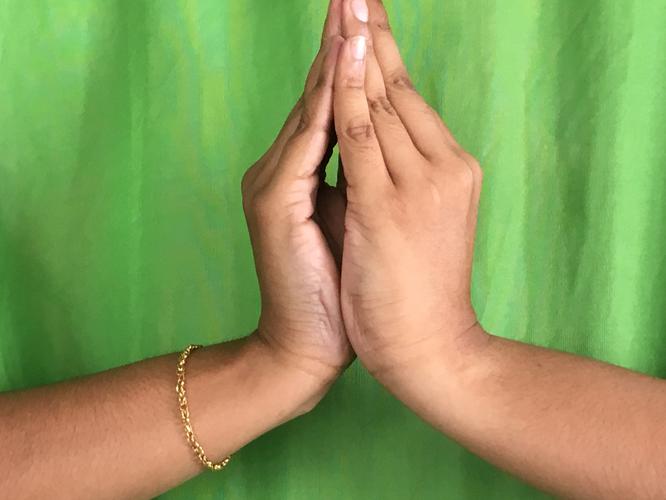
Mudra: Kapotham
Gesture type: double_hand